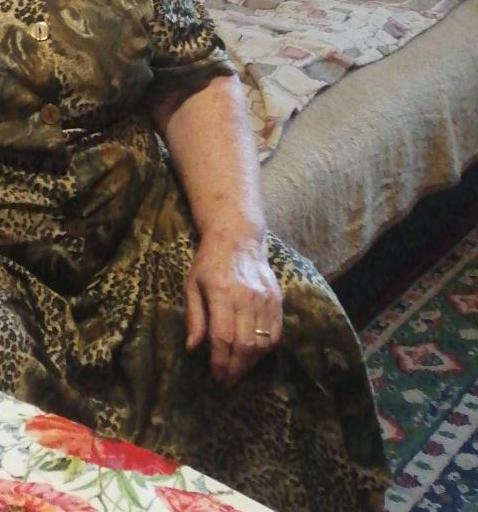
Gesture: no_gesture